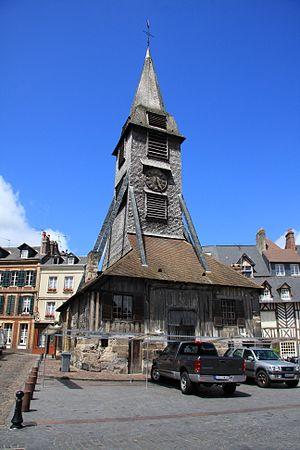
L'église Sainte-Catherine est une église catholique située à Honfleur, dans le département français du Calvados, en France. Elle a la particularité, très rare en France, d'être construite essentiellement en bois.